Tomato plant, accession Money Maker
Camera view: bottom (45 deg); turntable rotation: 270 degrees
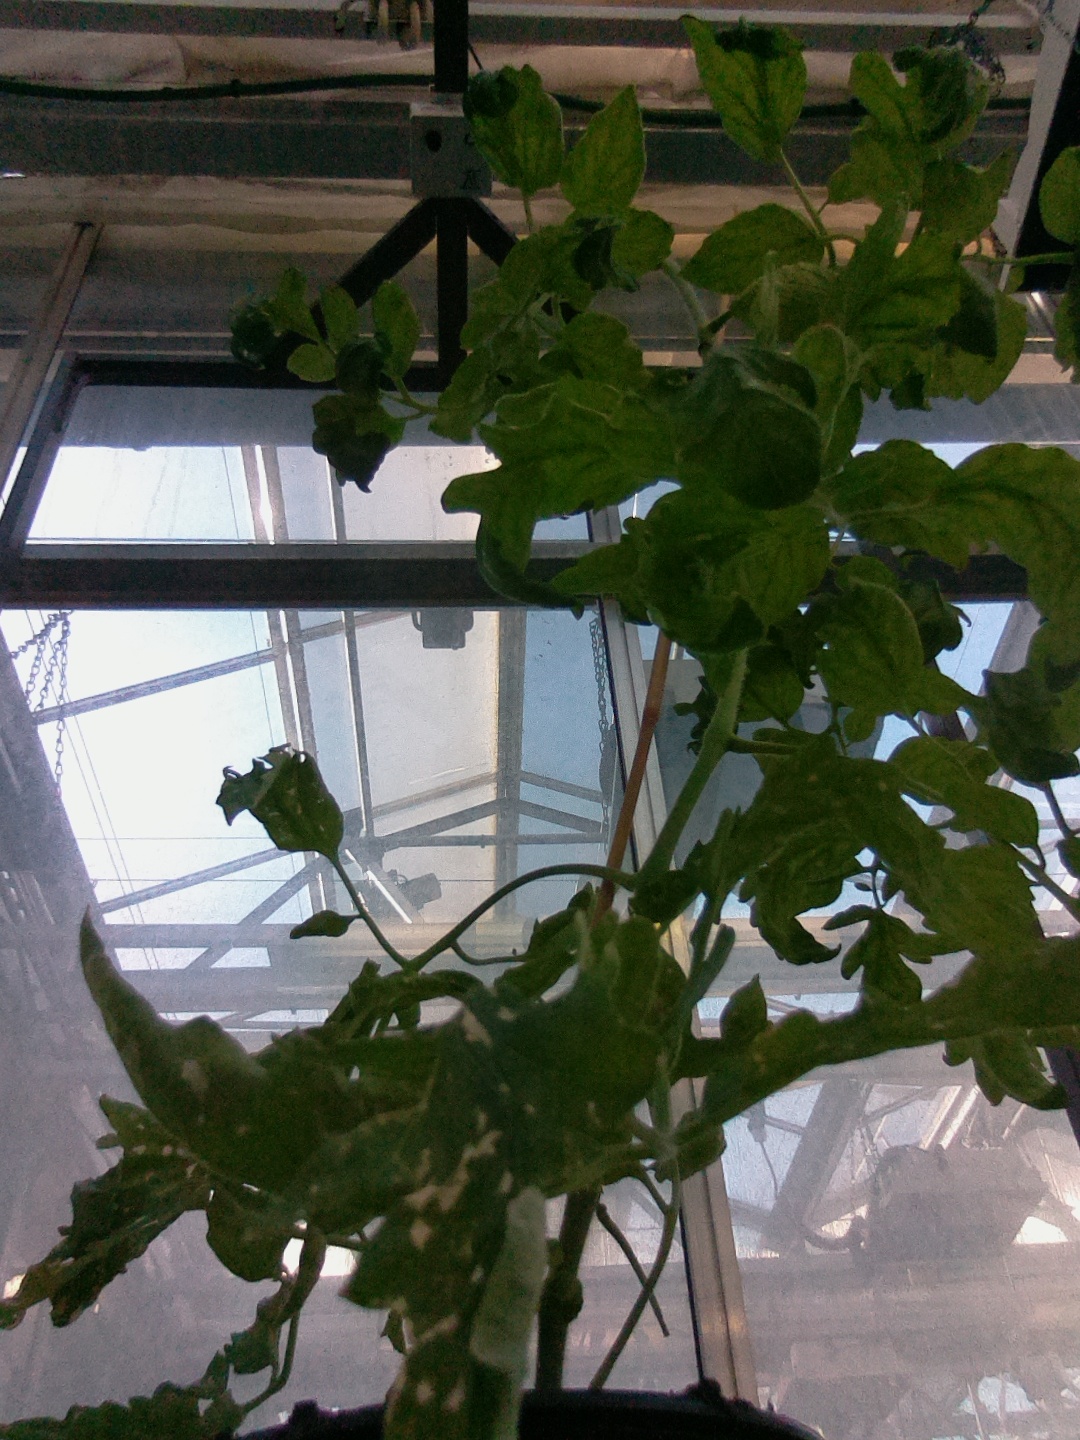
BBCH growth stage 52: 2 inflorescences visible